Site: brandenburg
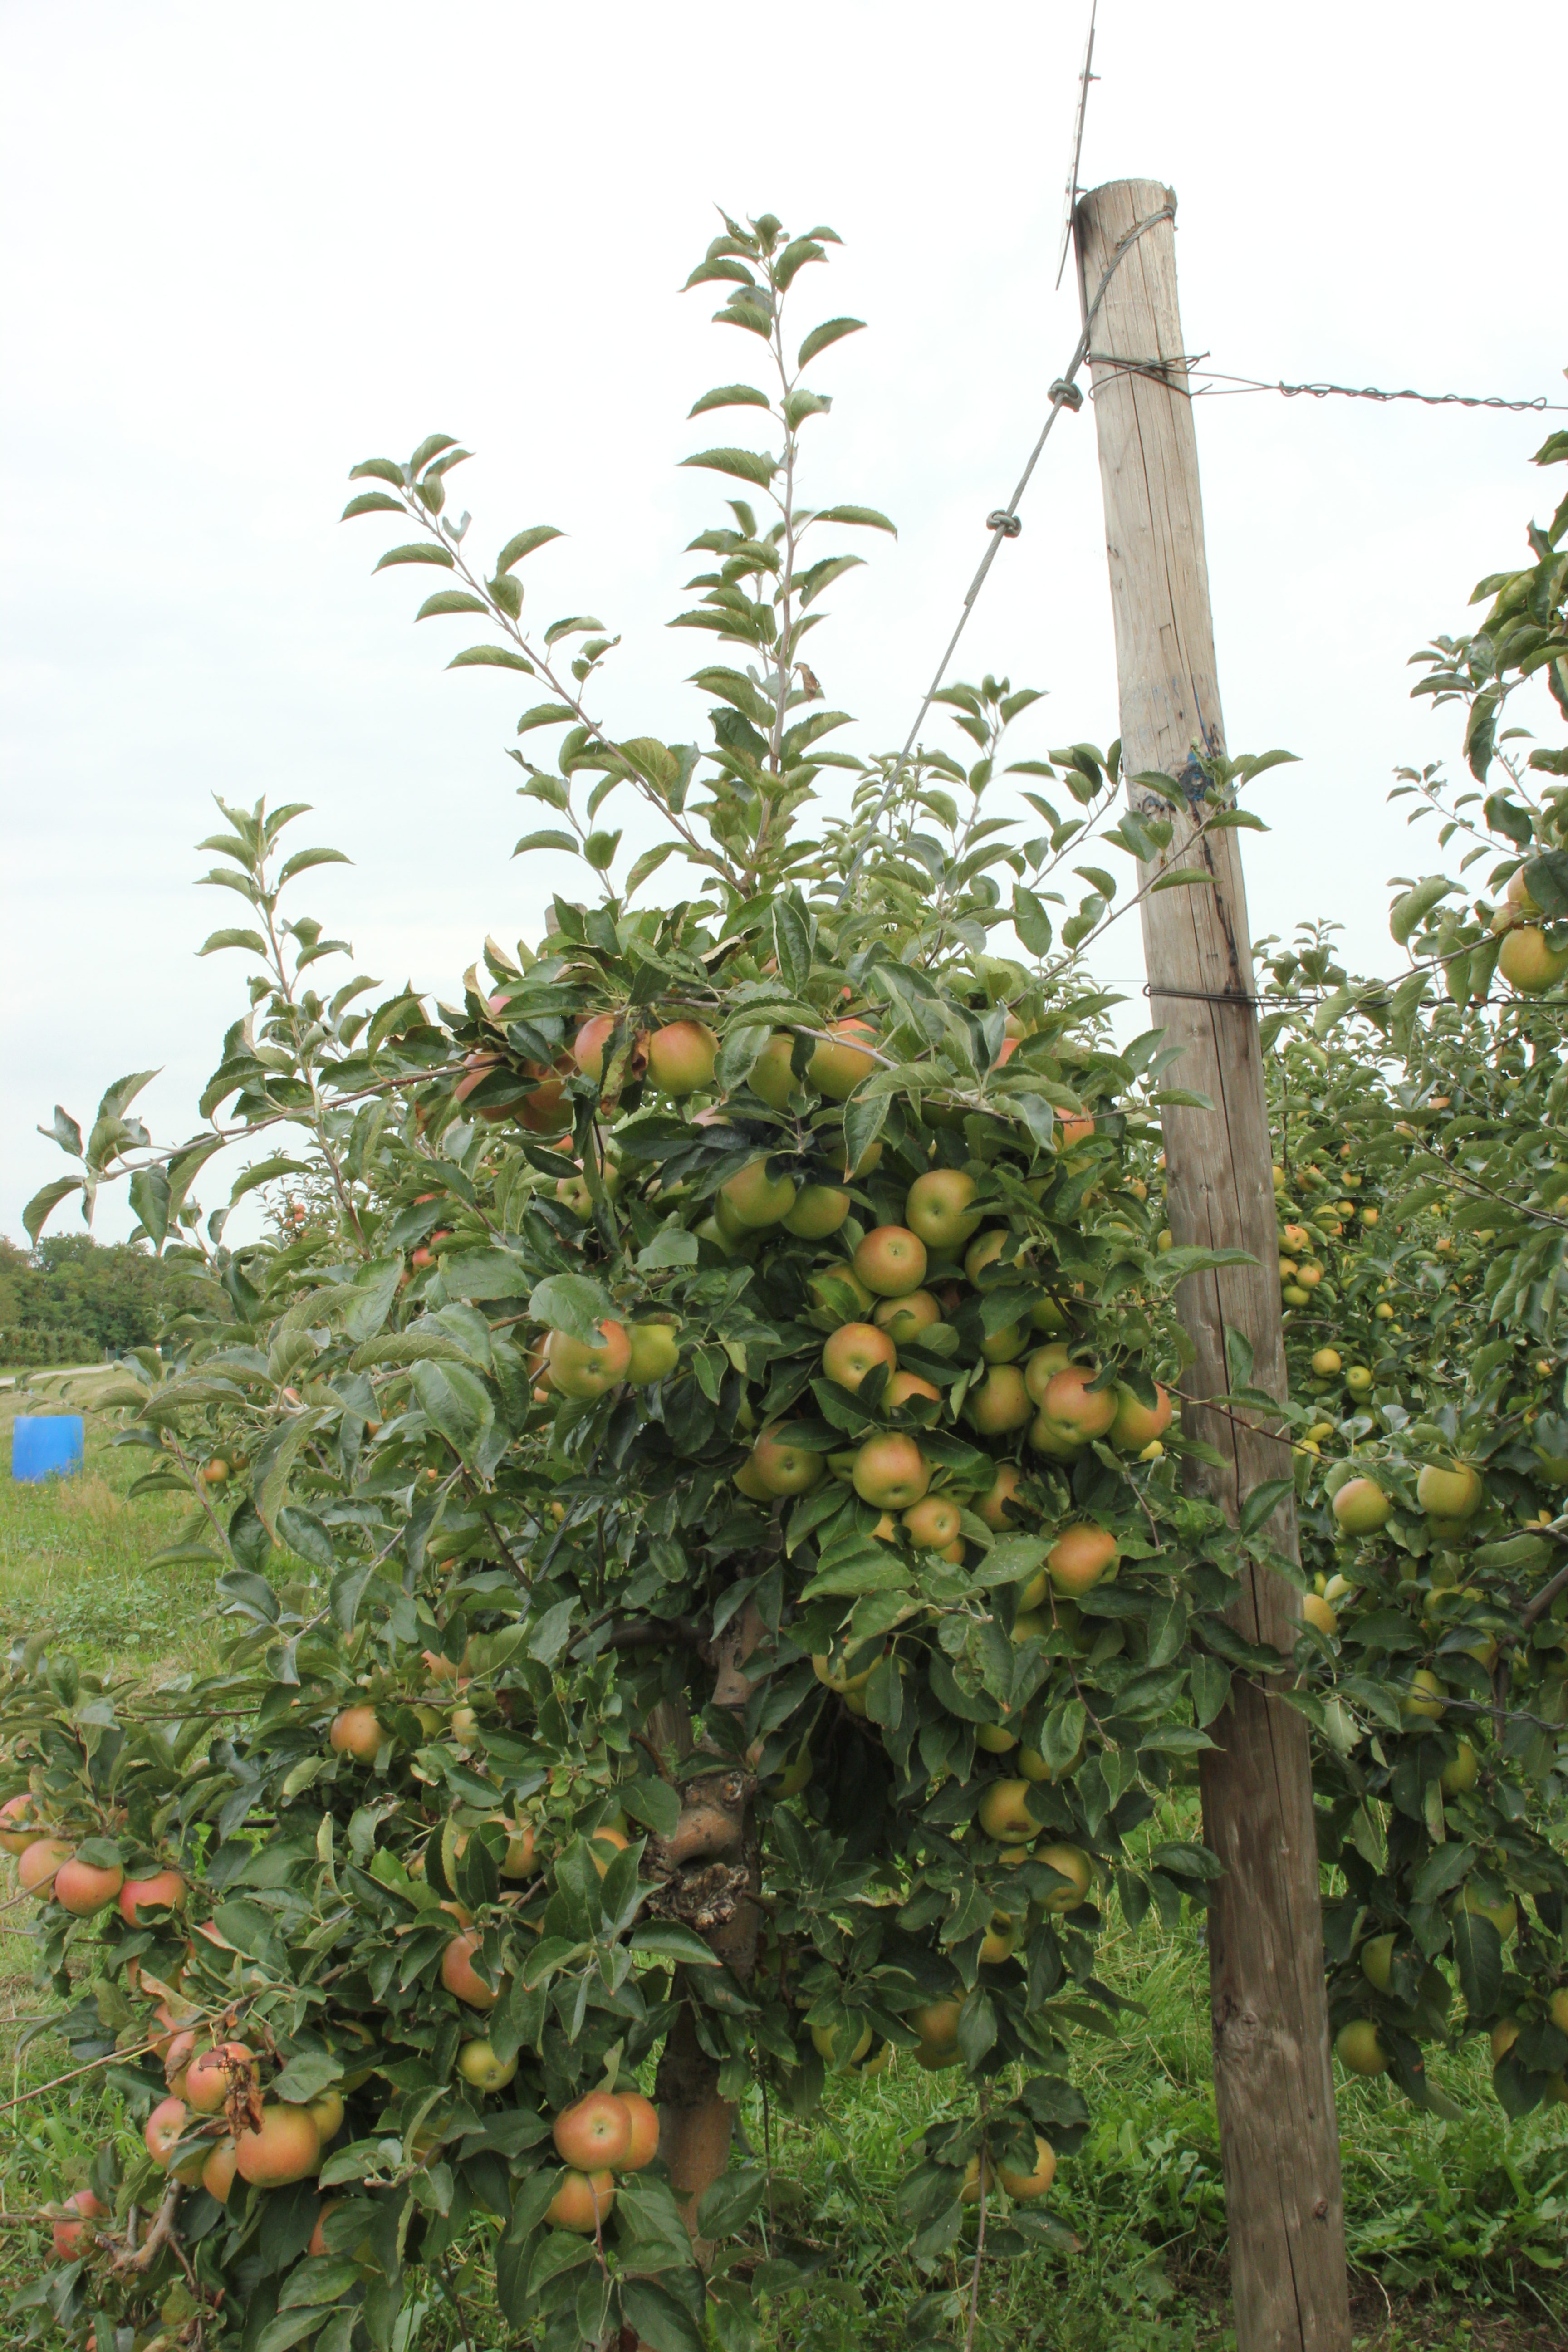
Growth stage (BBCH 87): Maturity of fruit and seed